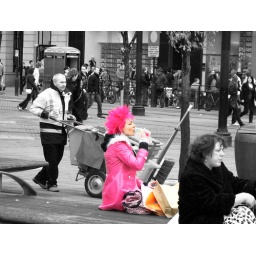
Striking girl dressed all in pink sitting in Piccadilly Manchester.